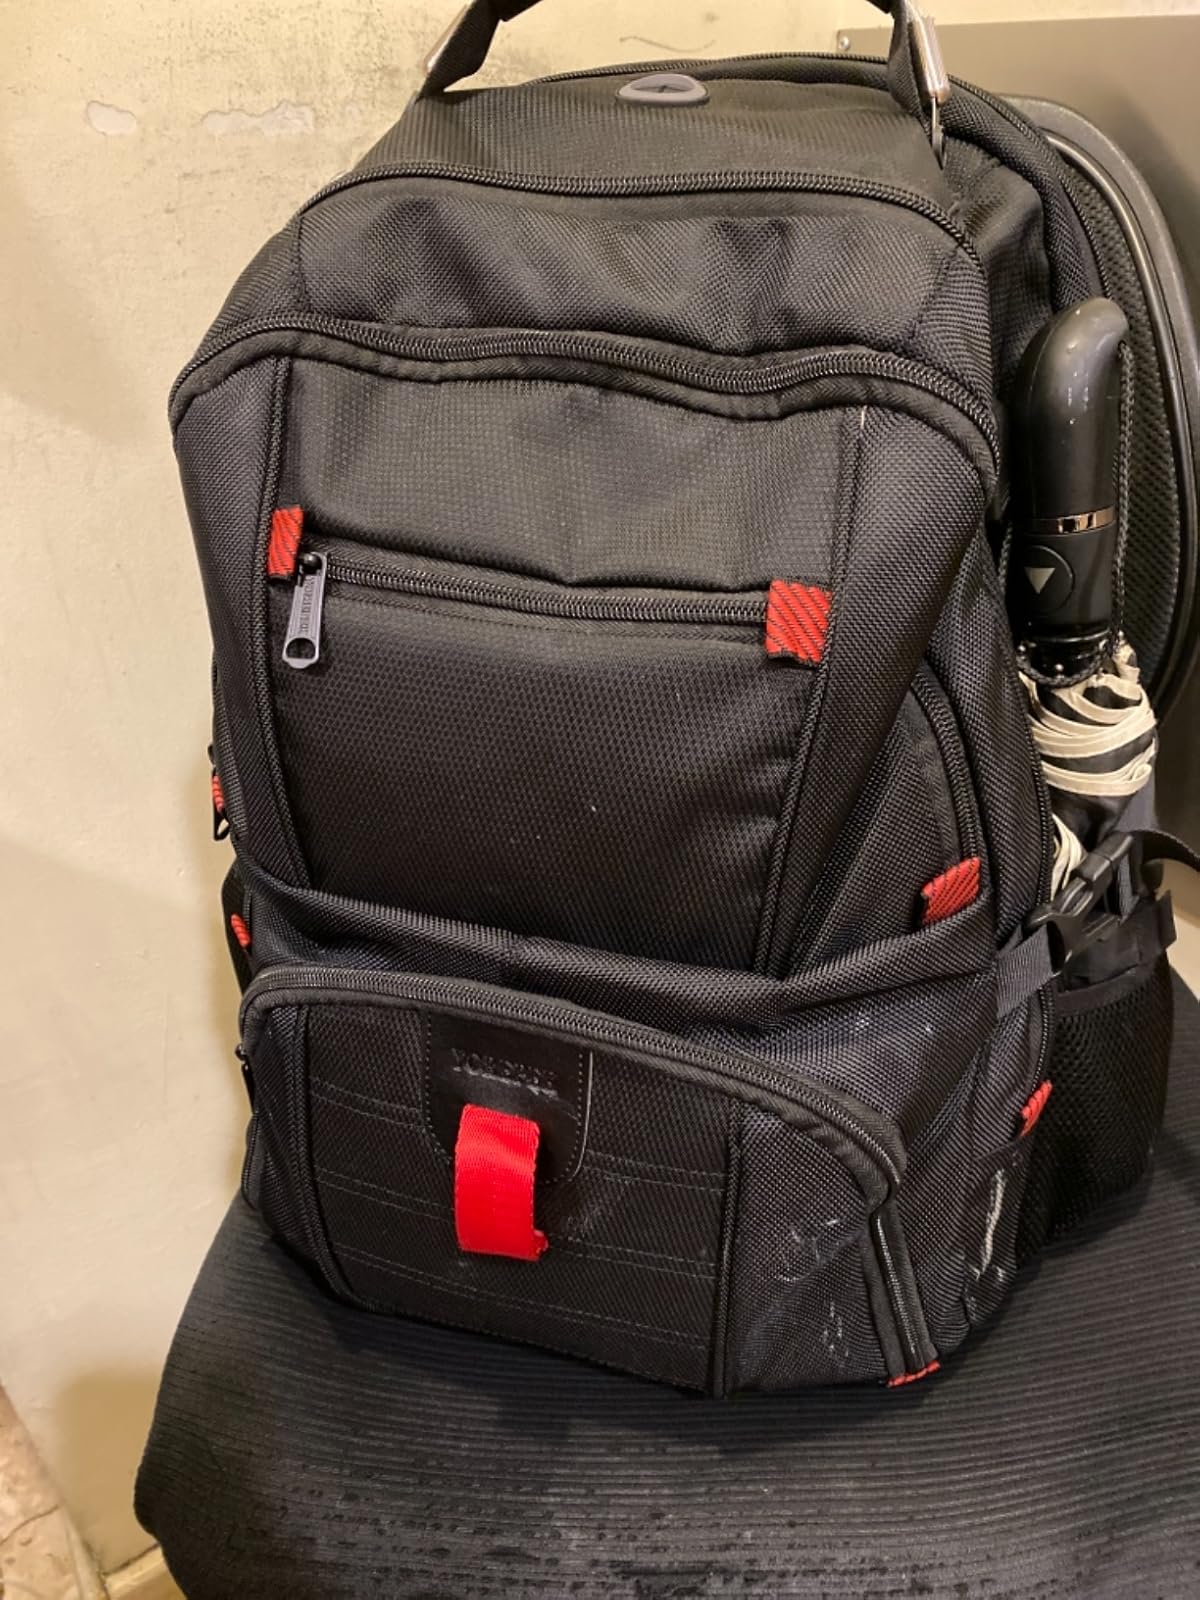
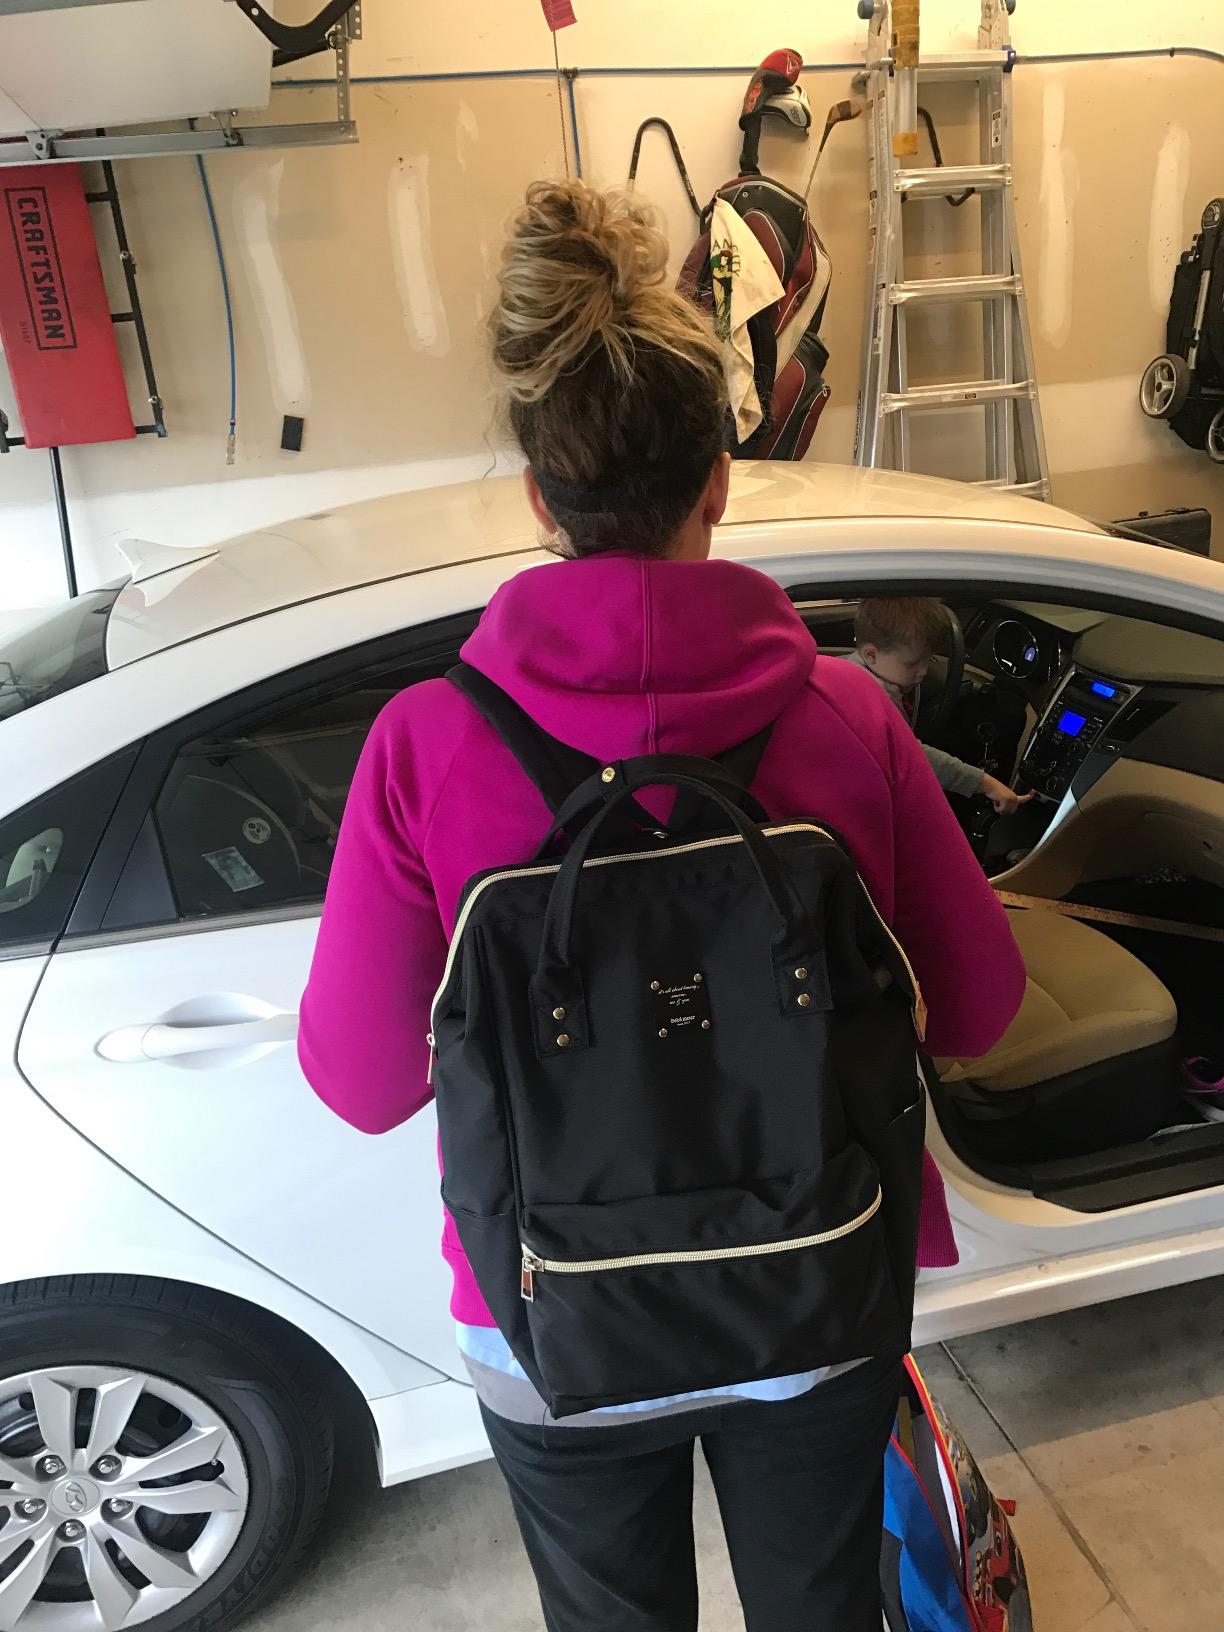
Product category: bag
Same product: no